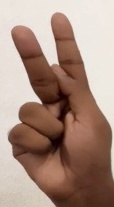
ASL sign: K